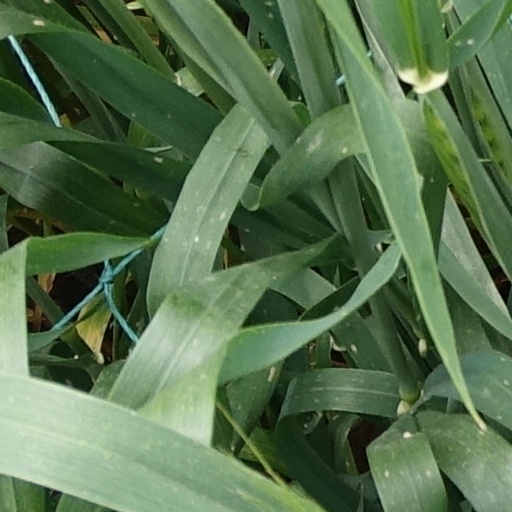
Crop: wheat